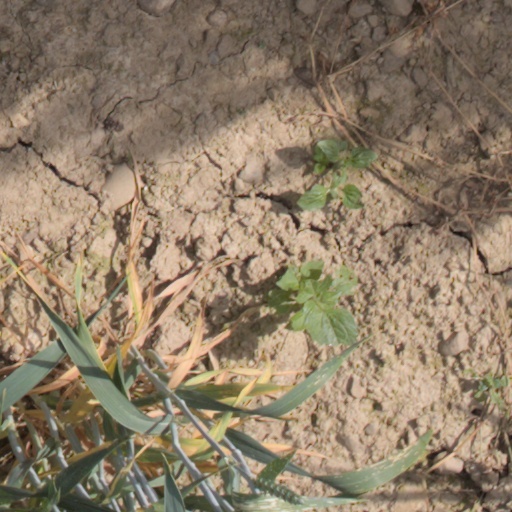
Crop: wheat